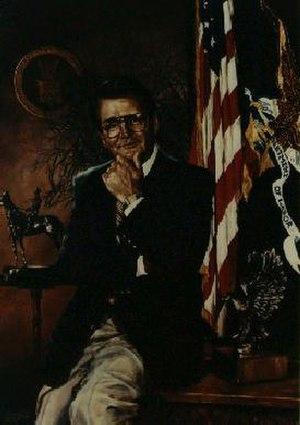
Raymond James « Ray » Donovan, né le 31 août 1930 à Bayonne, est un homme politique américain. Membre du Parti républicain, il est secrétaire au Travail entre 1981 et 1985 dans l'administration du président Ronald Reagan.